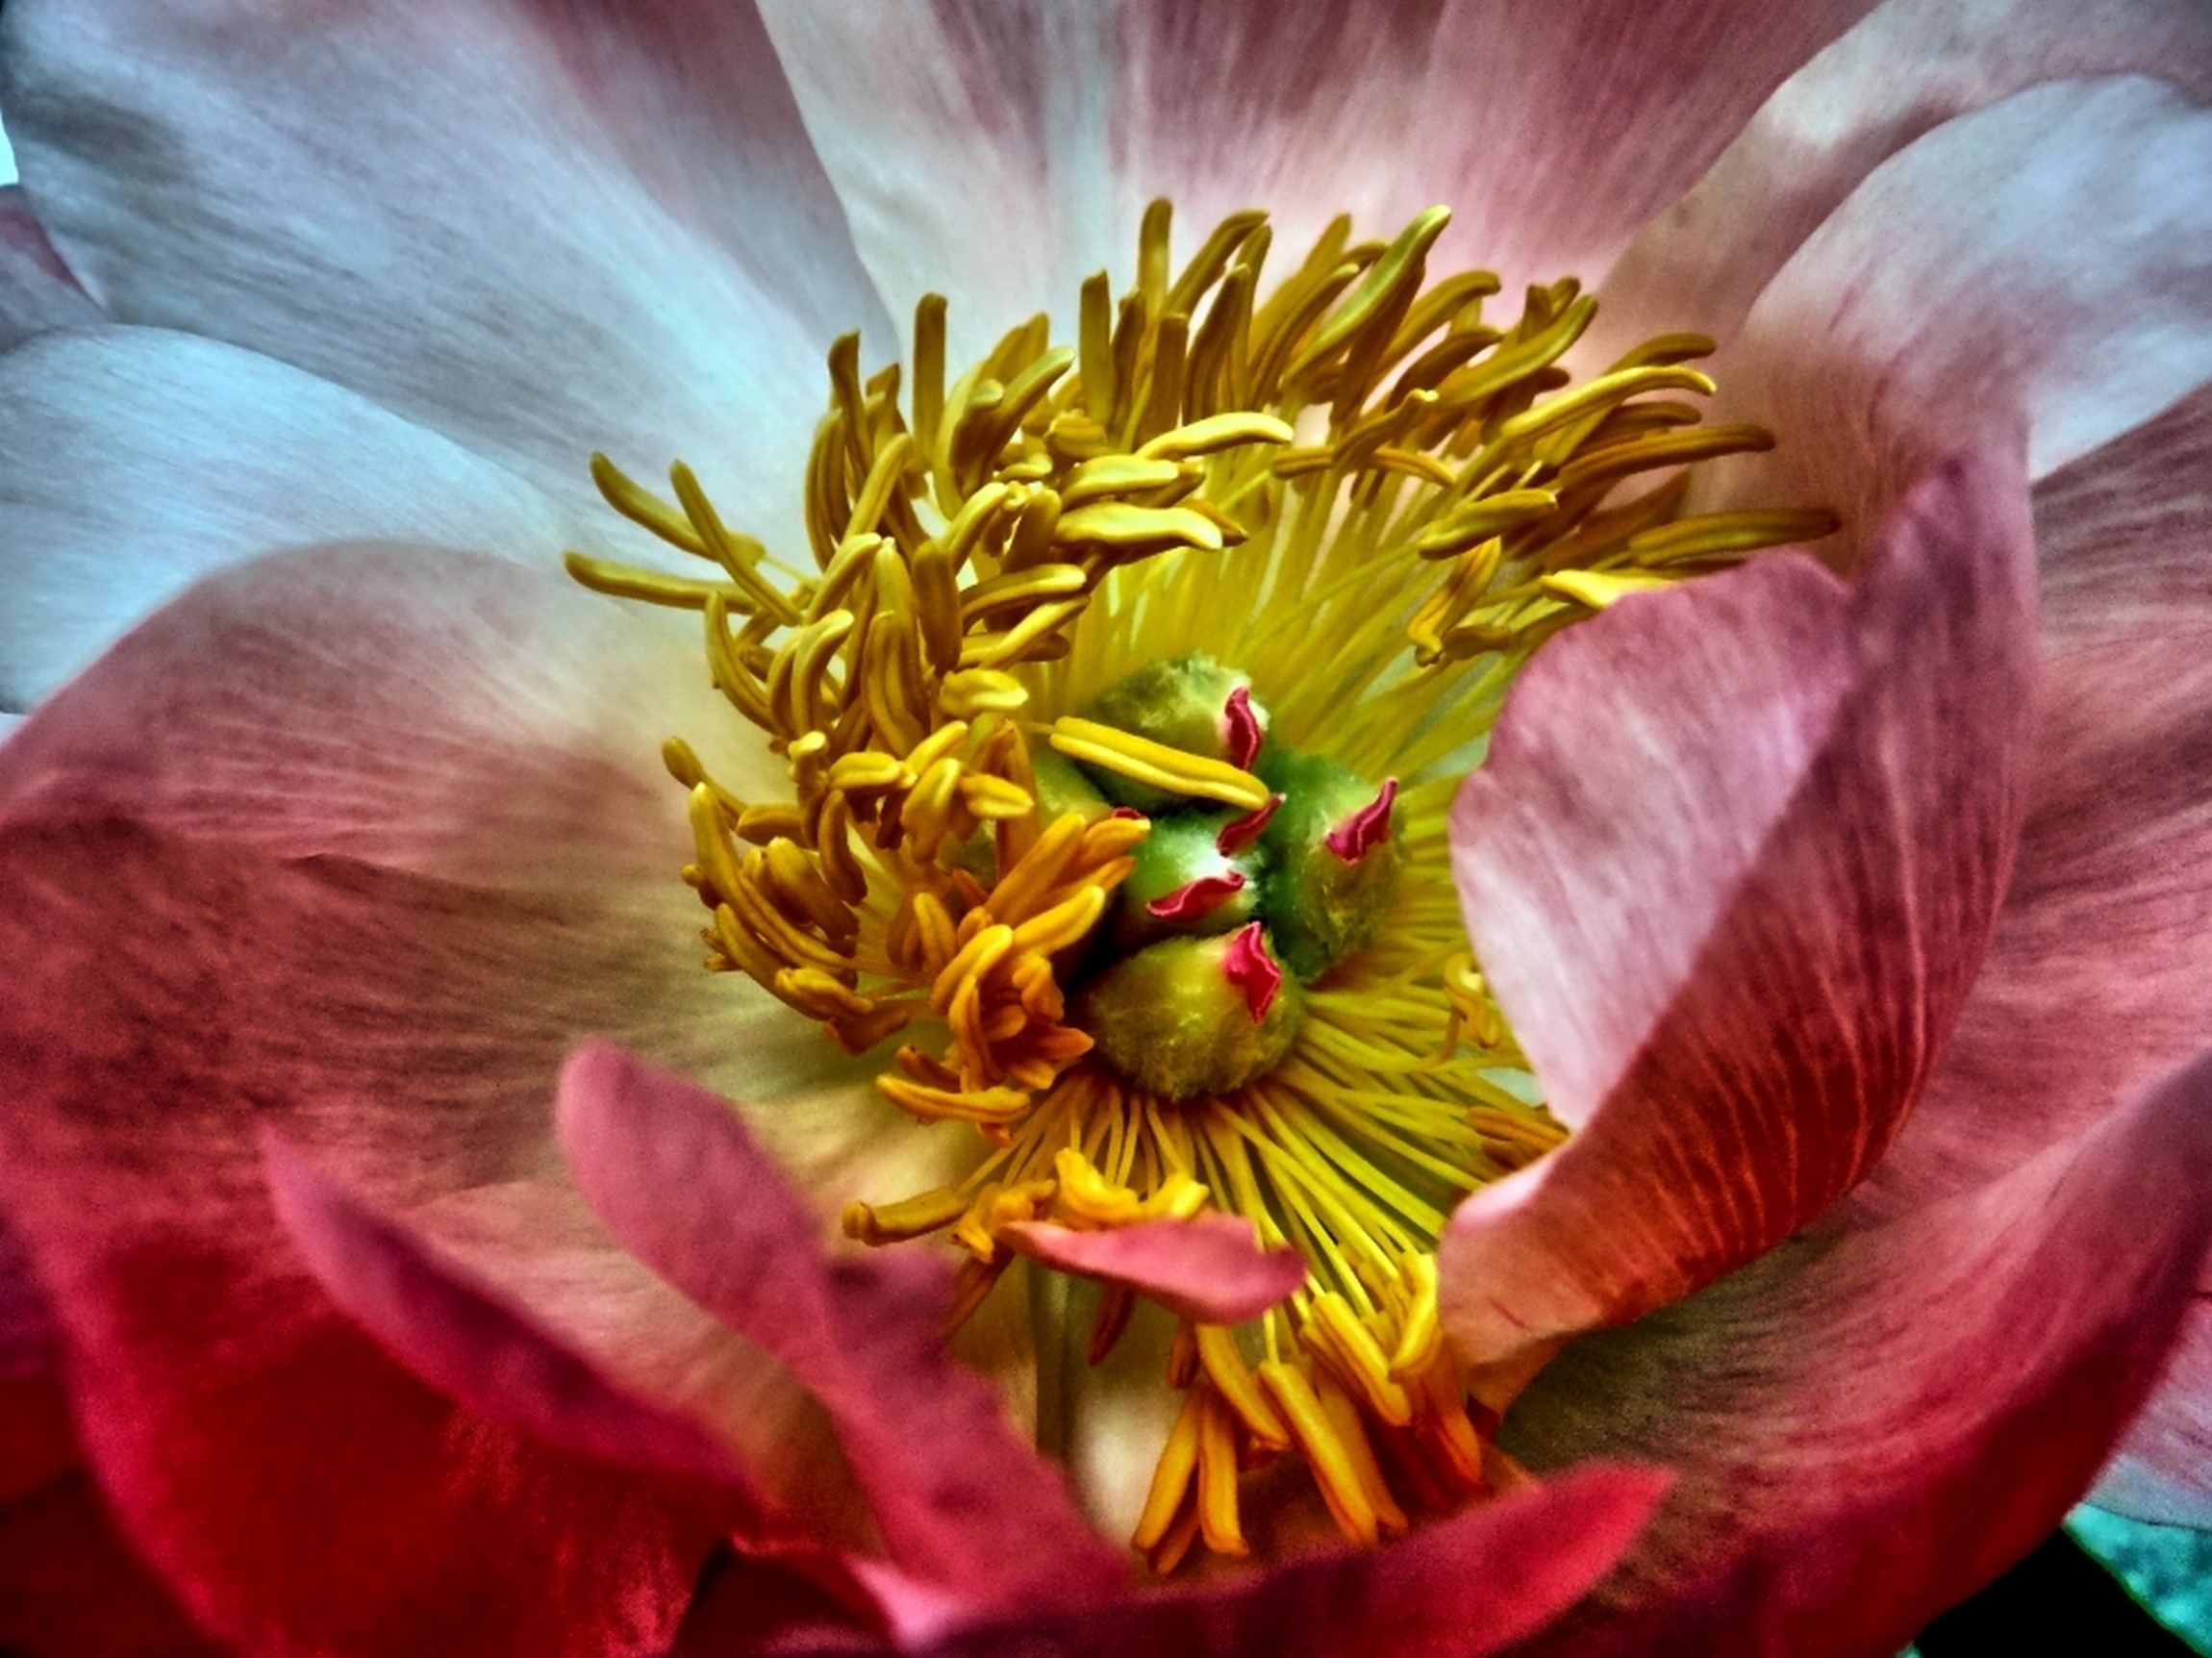
blossom, plant, flower, petal, pollen, macro, botany, pink, close, flora, wildflower, close up, hdr, pistil, fragrant, peony, macro photography, flowering plant, land plant